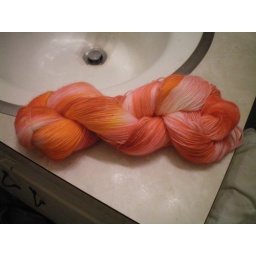
Creamy peach over orange, rose and pink Wilton's Icing dyes and KnitPicks Bare Superwash Sock